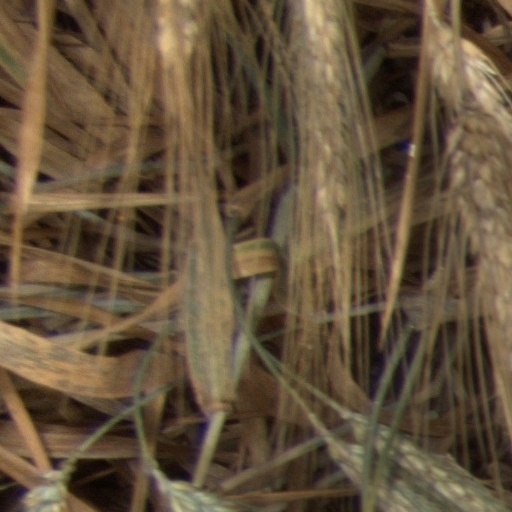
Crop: wheat